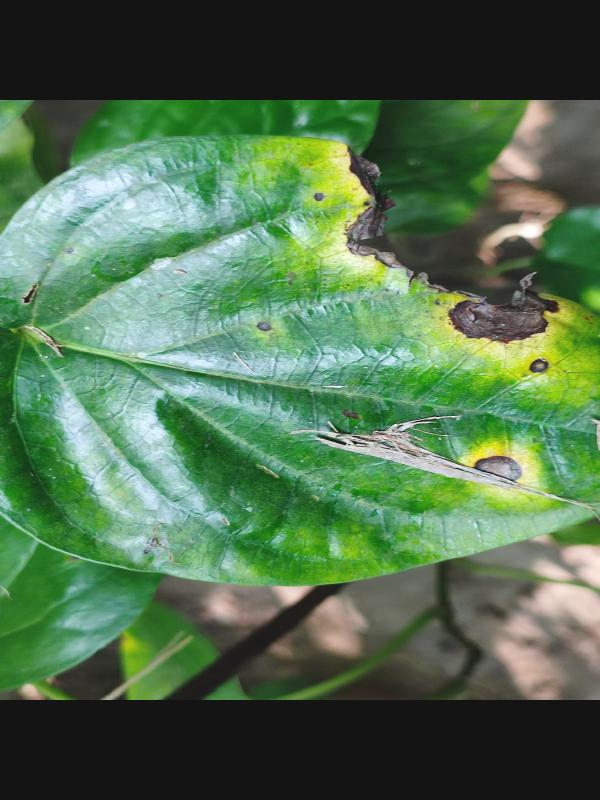
Label: Bacterial_Leaf_Disease